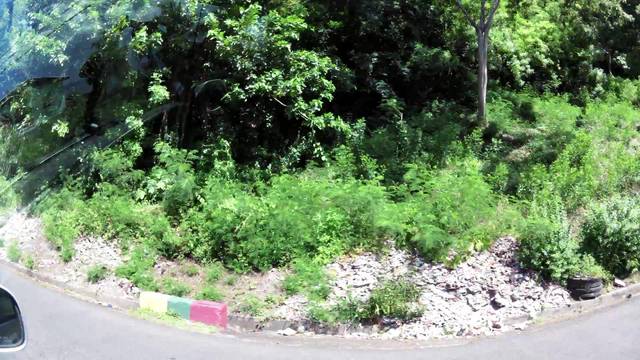
Region: Grenada
Coordinates: 12.082, -61.759